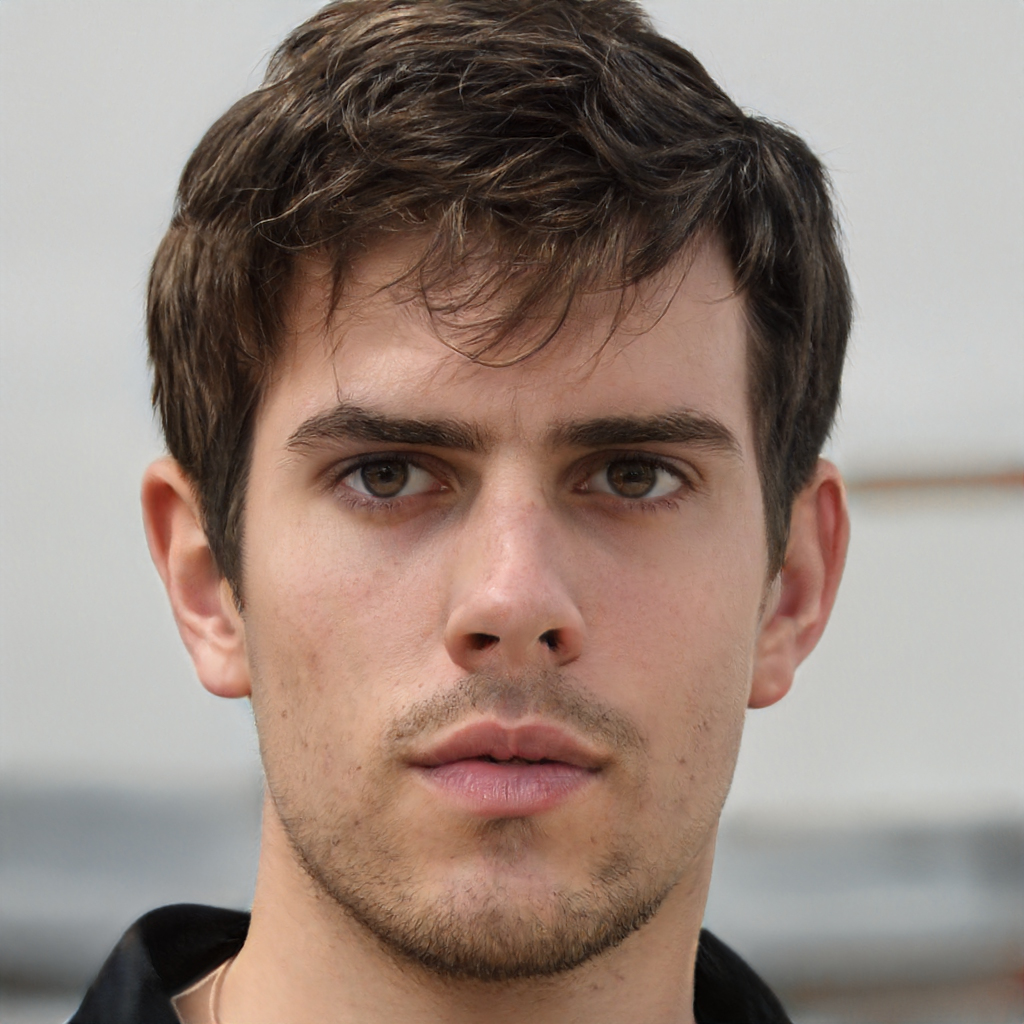
Gender: Male